Notes Towards an African Orestes

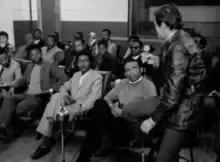

Notes Towards an African Orestes is a 1970 Italian film by director Pier Paolo Pasolini about Pasolini's preparations for making a film version of the Oresteia set in Africa.